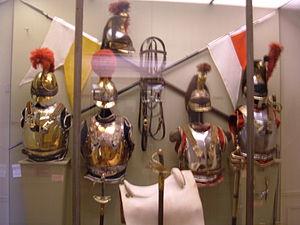
L'uniforme des cuirassiers français est le costume militaire et réglementaire, porté par les 14 régiments de cuirassiers de la cavalerie lourde de la Grande Armée entre 1802 et 1815. Il se caractérise par le port d'une cuirasse, et d'un casque à cimier. Les trompettes ne portaient pas de cuirasse. Chaque régiment était identifié par une couleur distinctive présente sur différents éléments de l'uniforme, comme le collet ou les basques. Entre 1803, année de la réorganisation d'une partie de la cavalerie en cavalerie cuirassier, et 1815, l'uniforme a subi des modifications, aussi bien dans la coupe de l'habit, le changement de couleurs des régiments, que dans les améliorations des casques et des cuirasses.